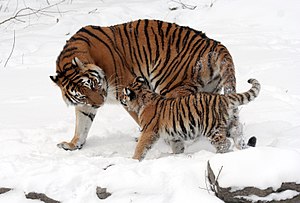
Sibirien / Plante- og Dyreverden
Sibirisk tiger
Der er for få eller ingen kildehenvisninger i denne artikel, hvilket er et problem. Du kan hjælpe ved at angive troværdige kilder til de påstande, som fremføres i artiklen.